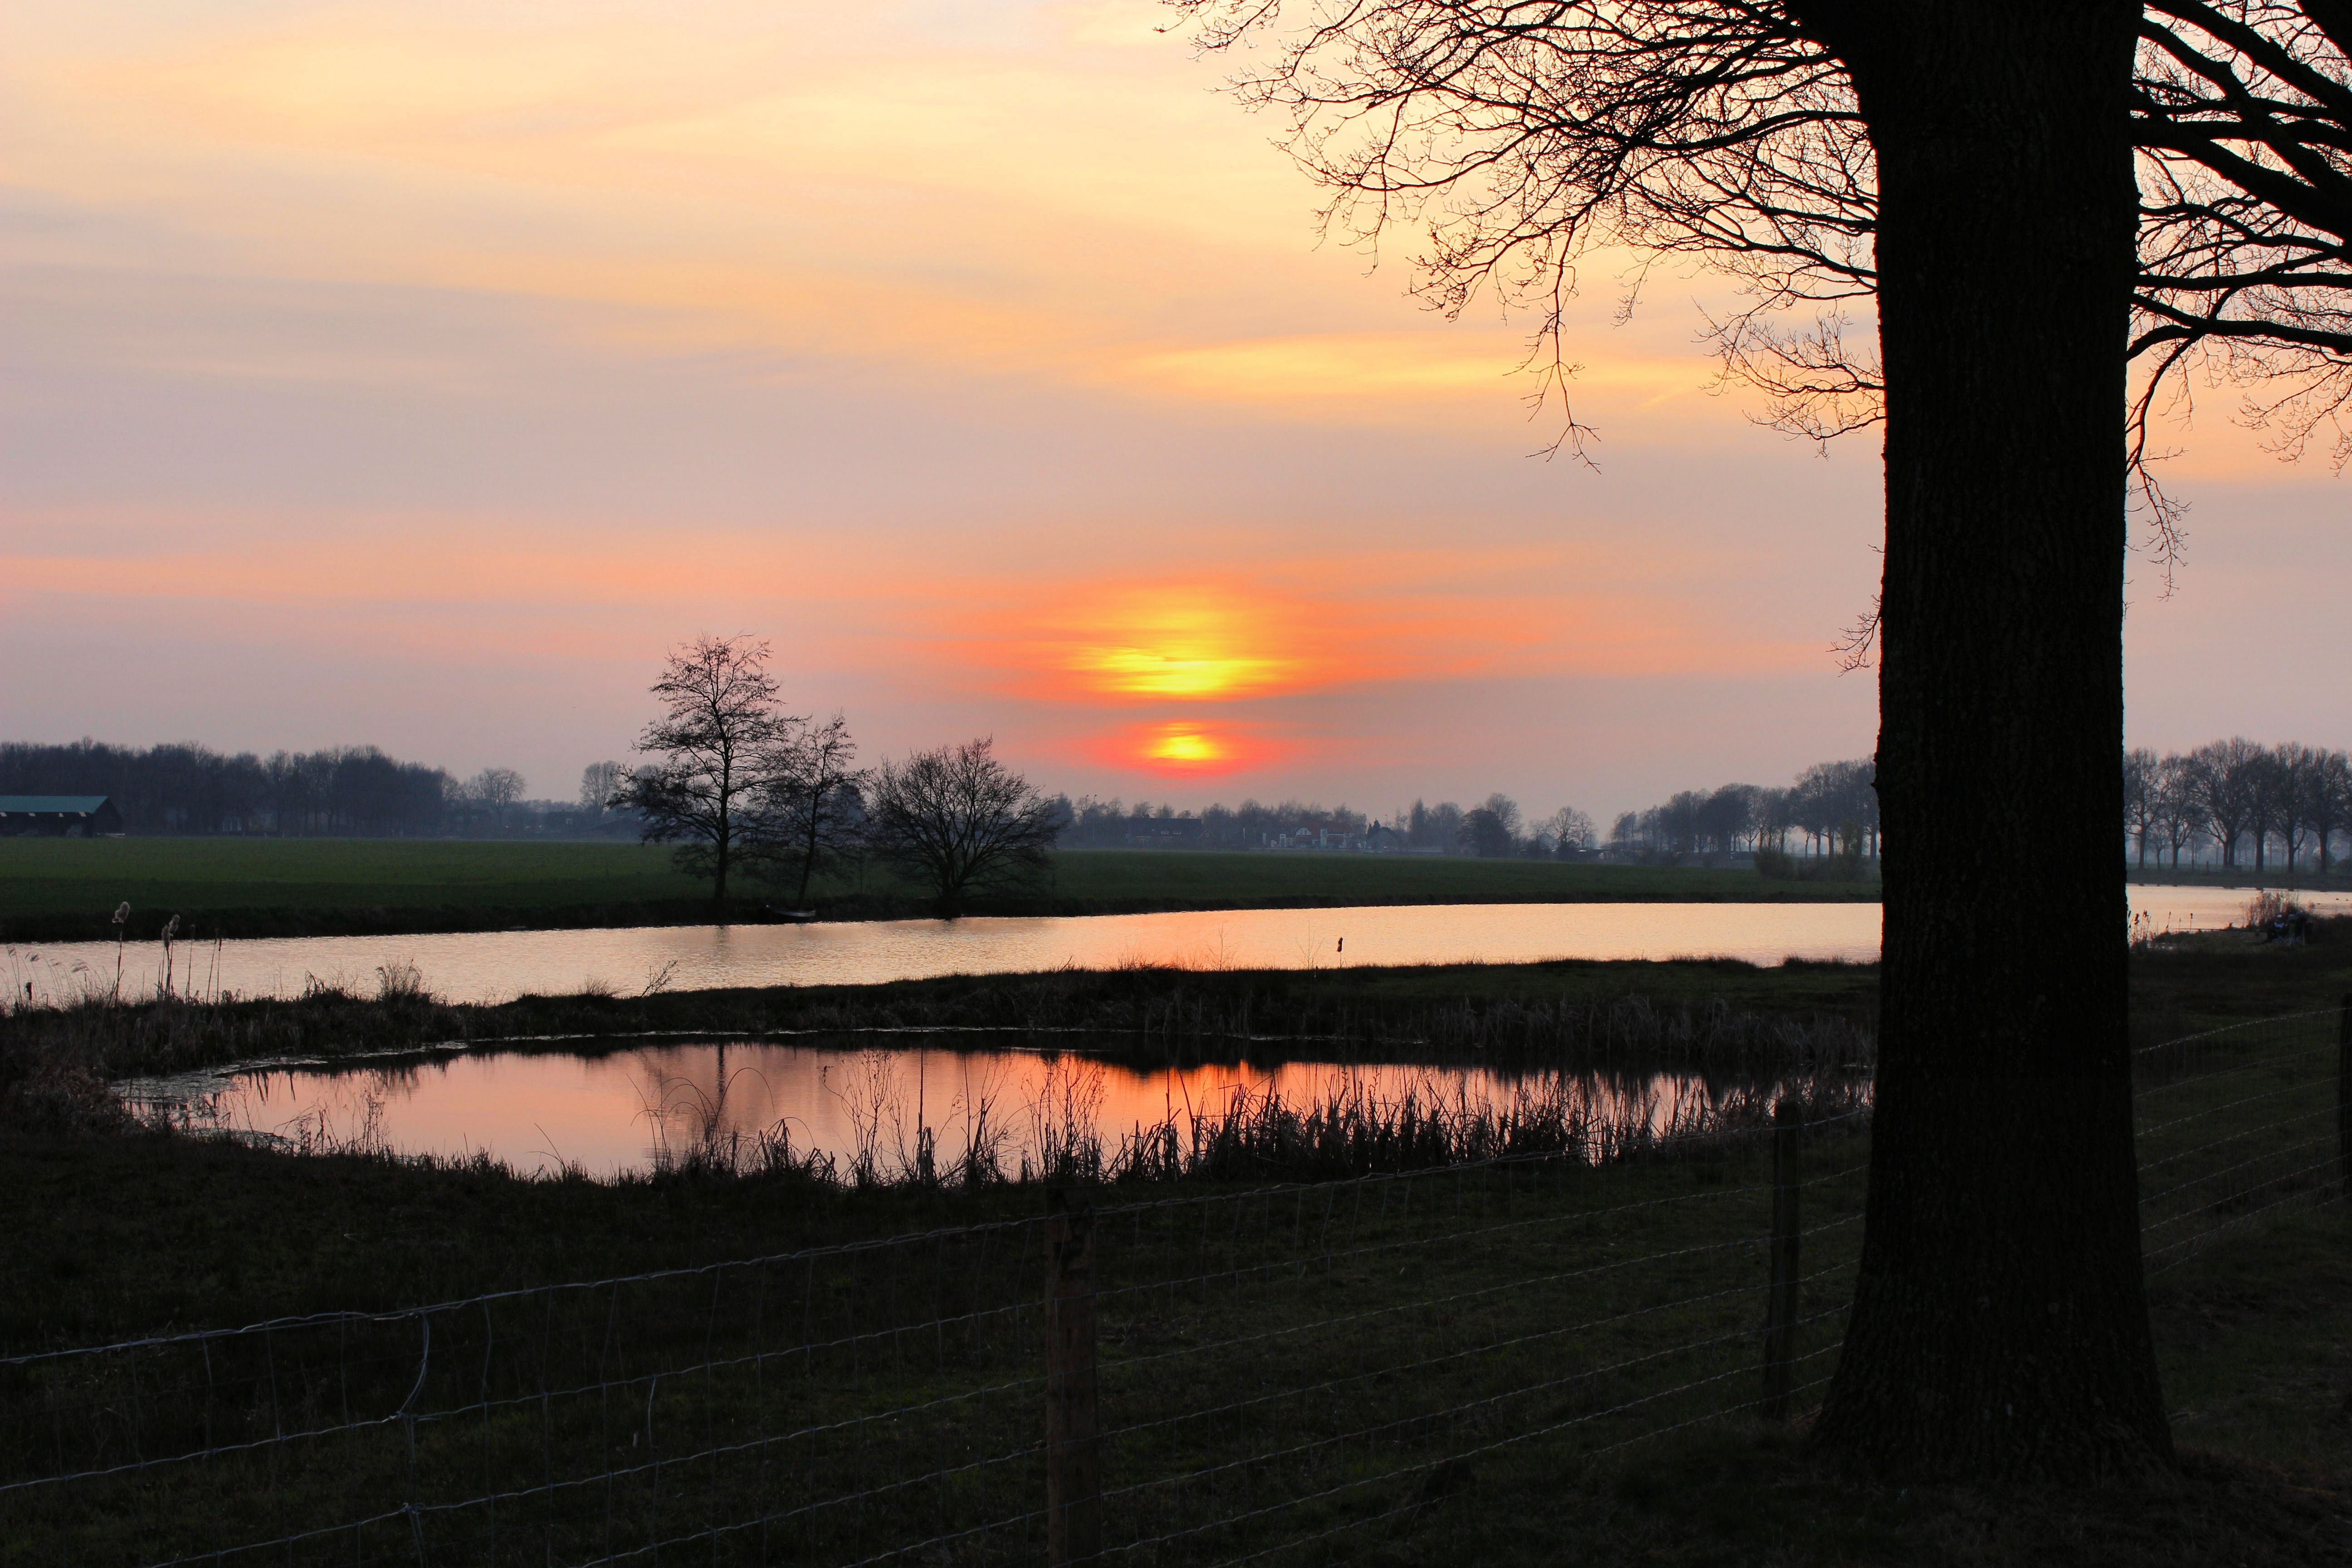
tree, nature, sunrise, sunset, sunlight, morning, lake, dawn, river, dusk, evening, reflection, setting sun, red sky, evening red, atmospheric phenomenon, woody plant